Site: brandenburg
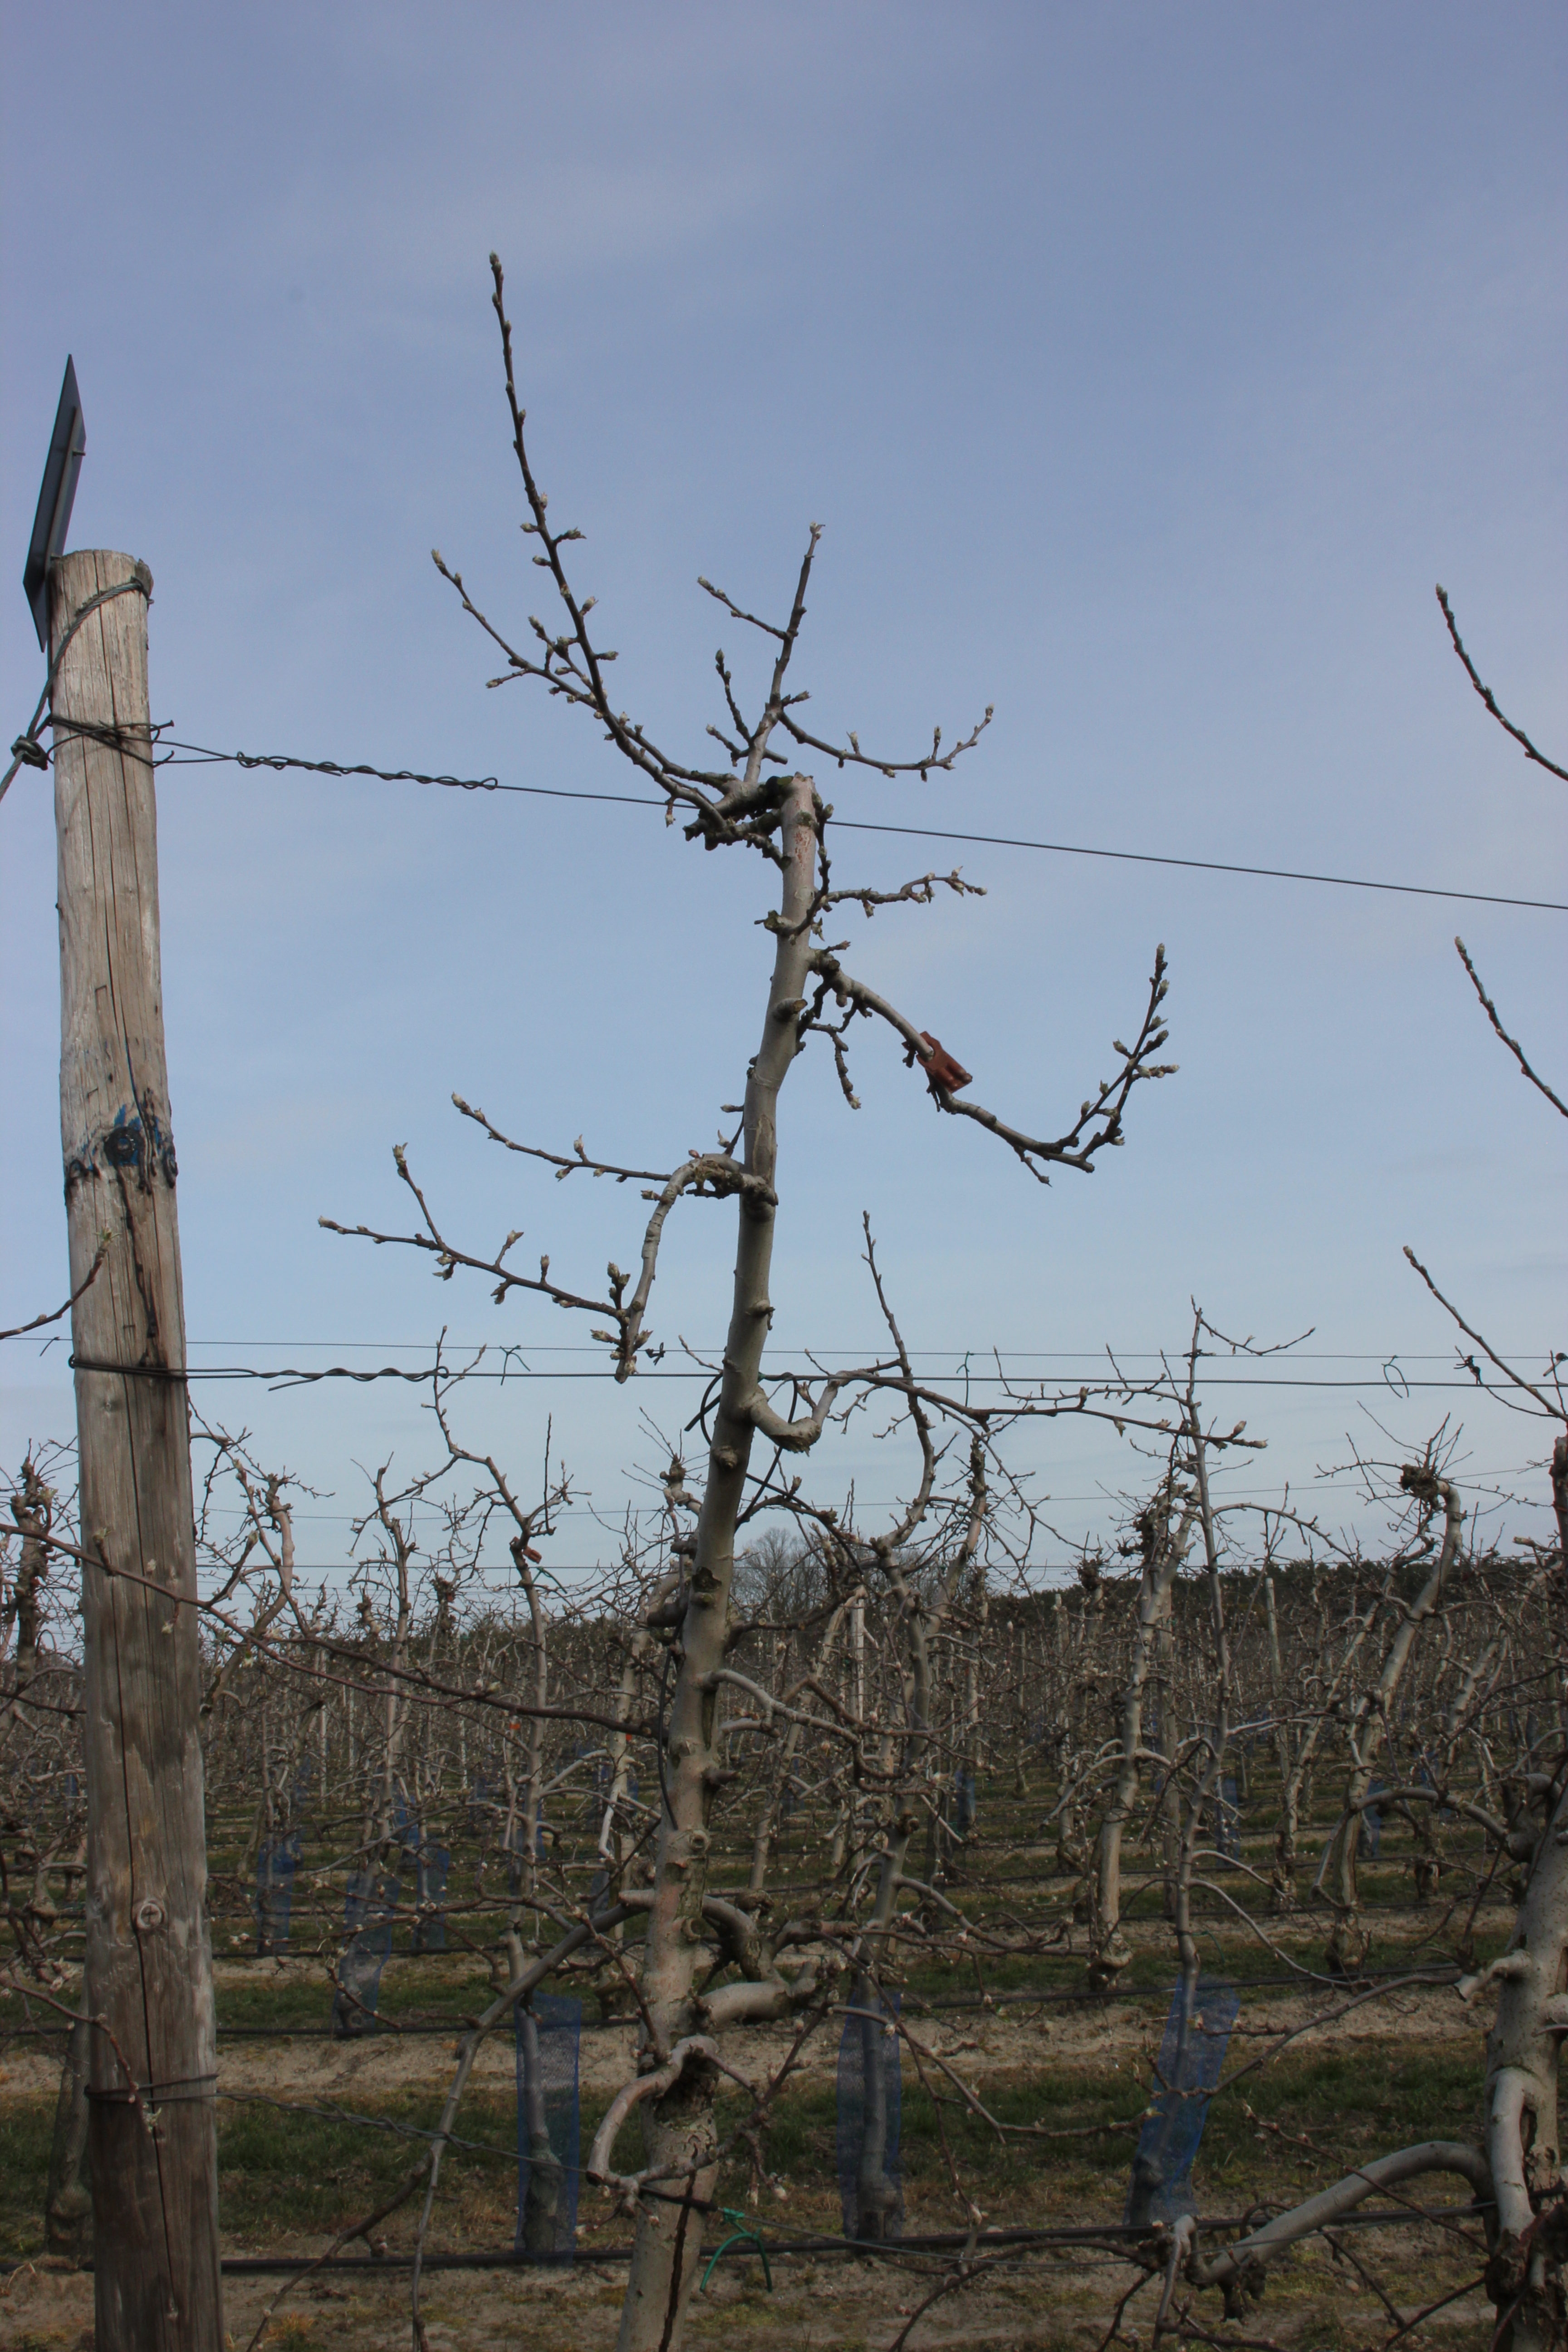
Growth stage (BBCH 54): Inflorescence emergence